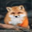
Label: fox